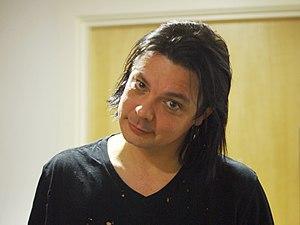
Steve Hewitt est un musicien anglais jouant de la batterie. Il est principalement connu pour avoir été le batteur du groupe Placebo d'octobre 1996 à octobre 2007.